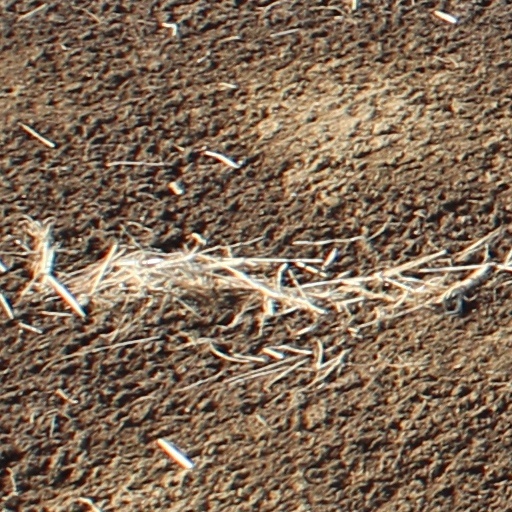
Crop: wheat